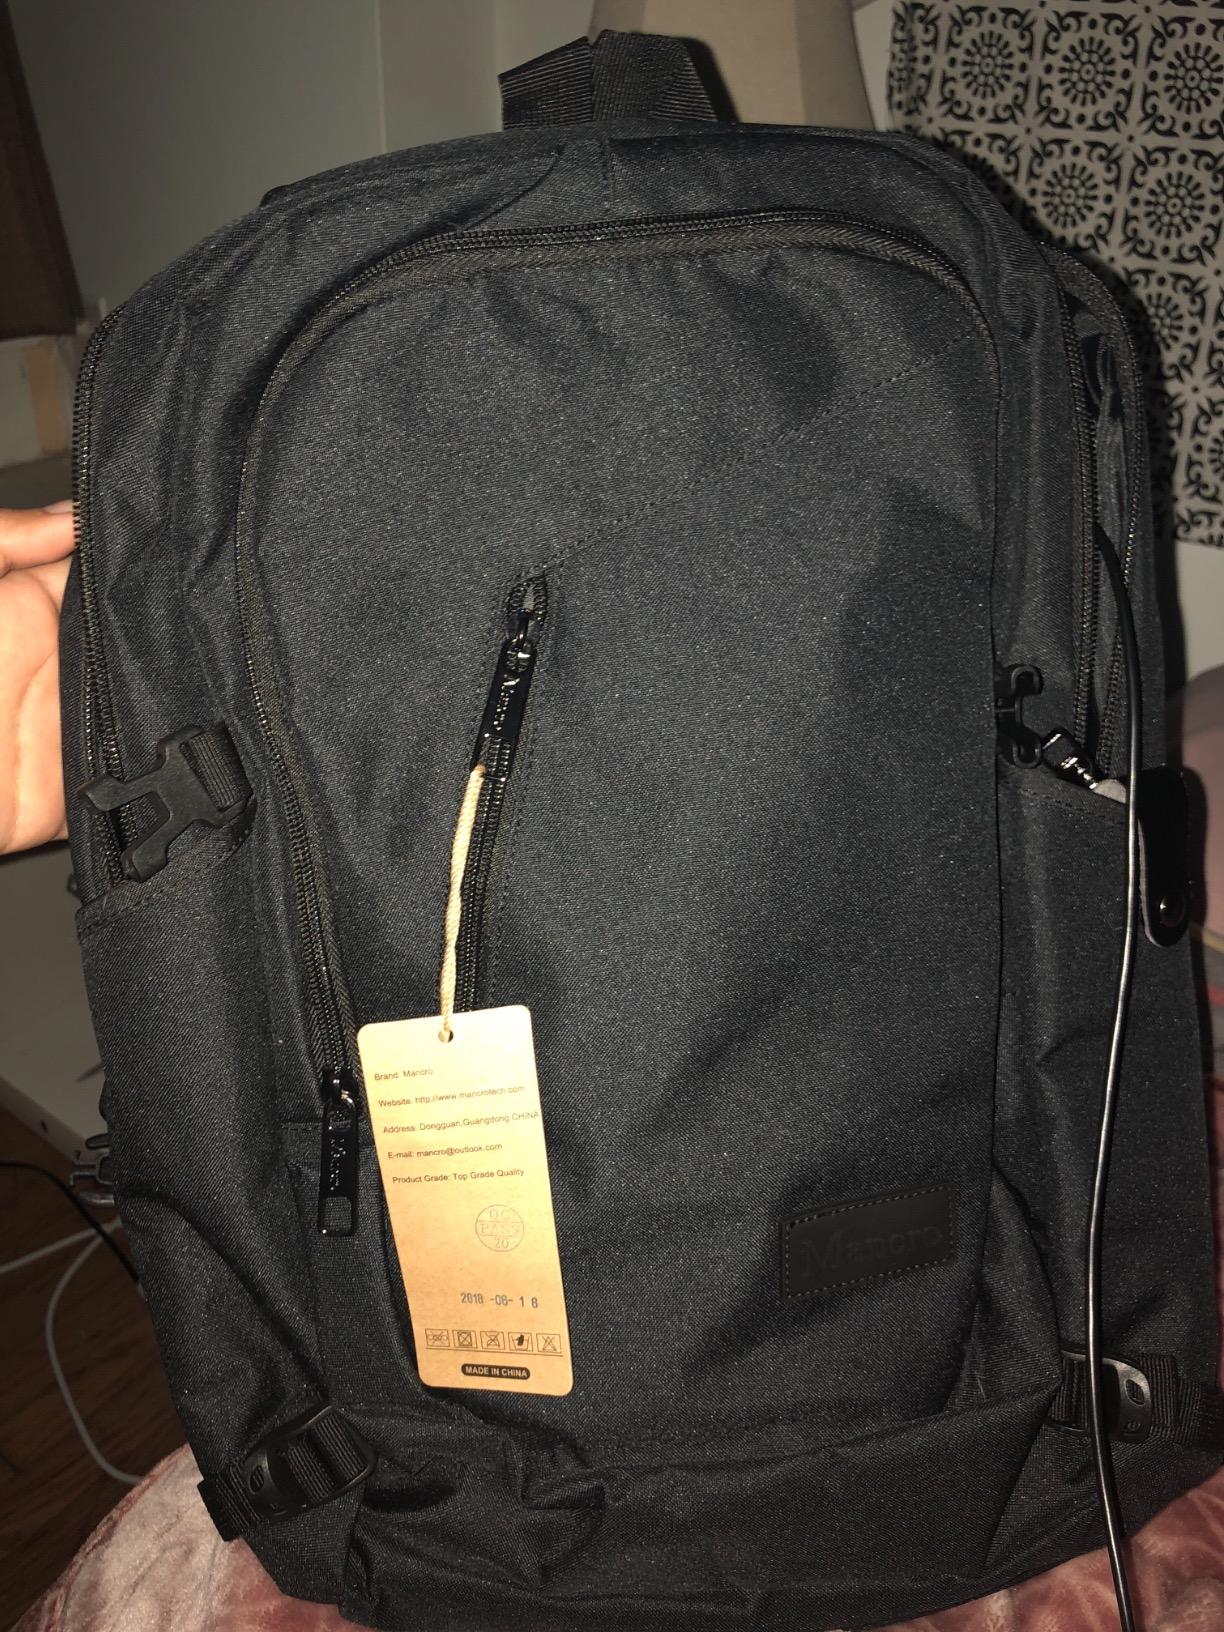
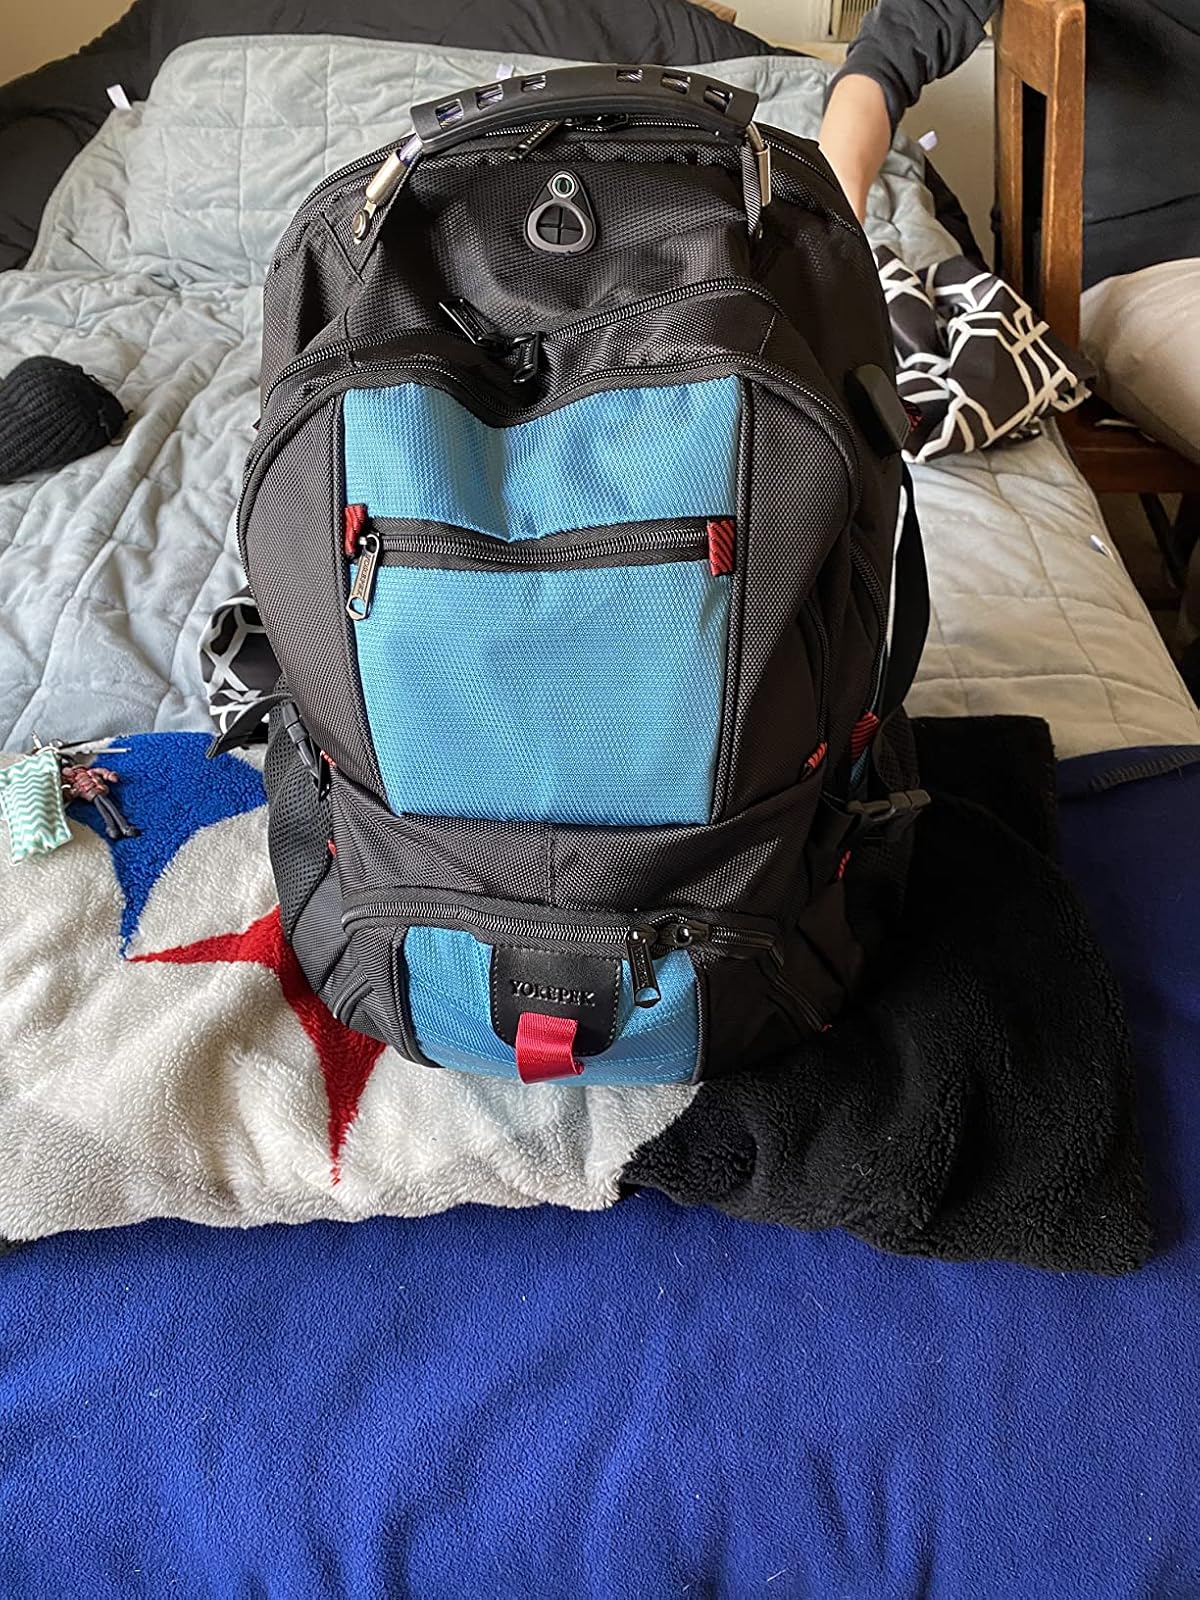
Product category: bag
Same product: no